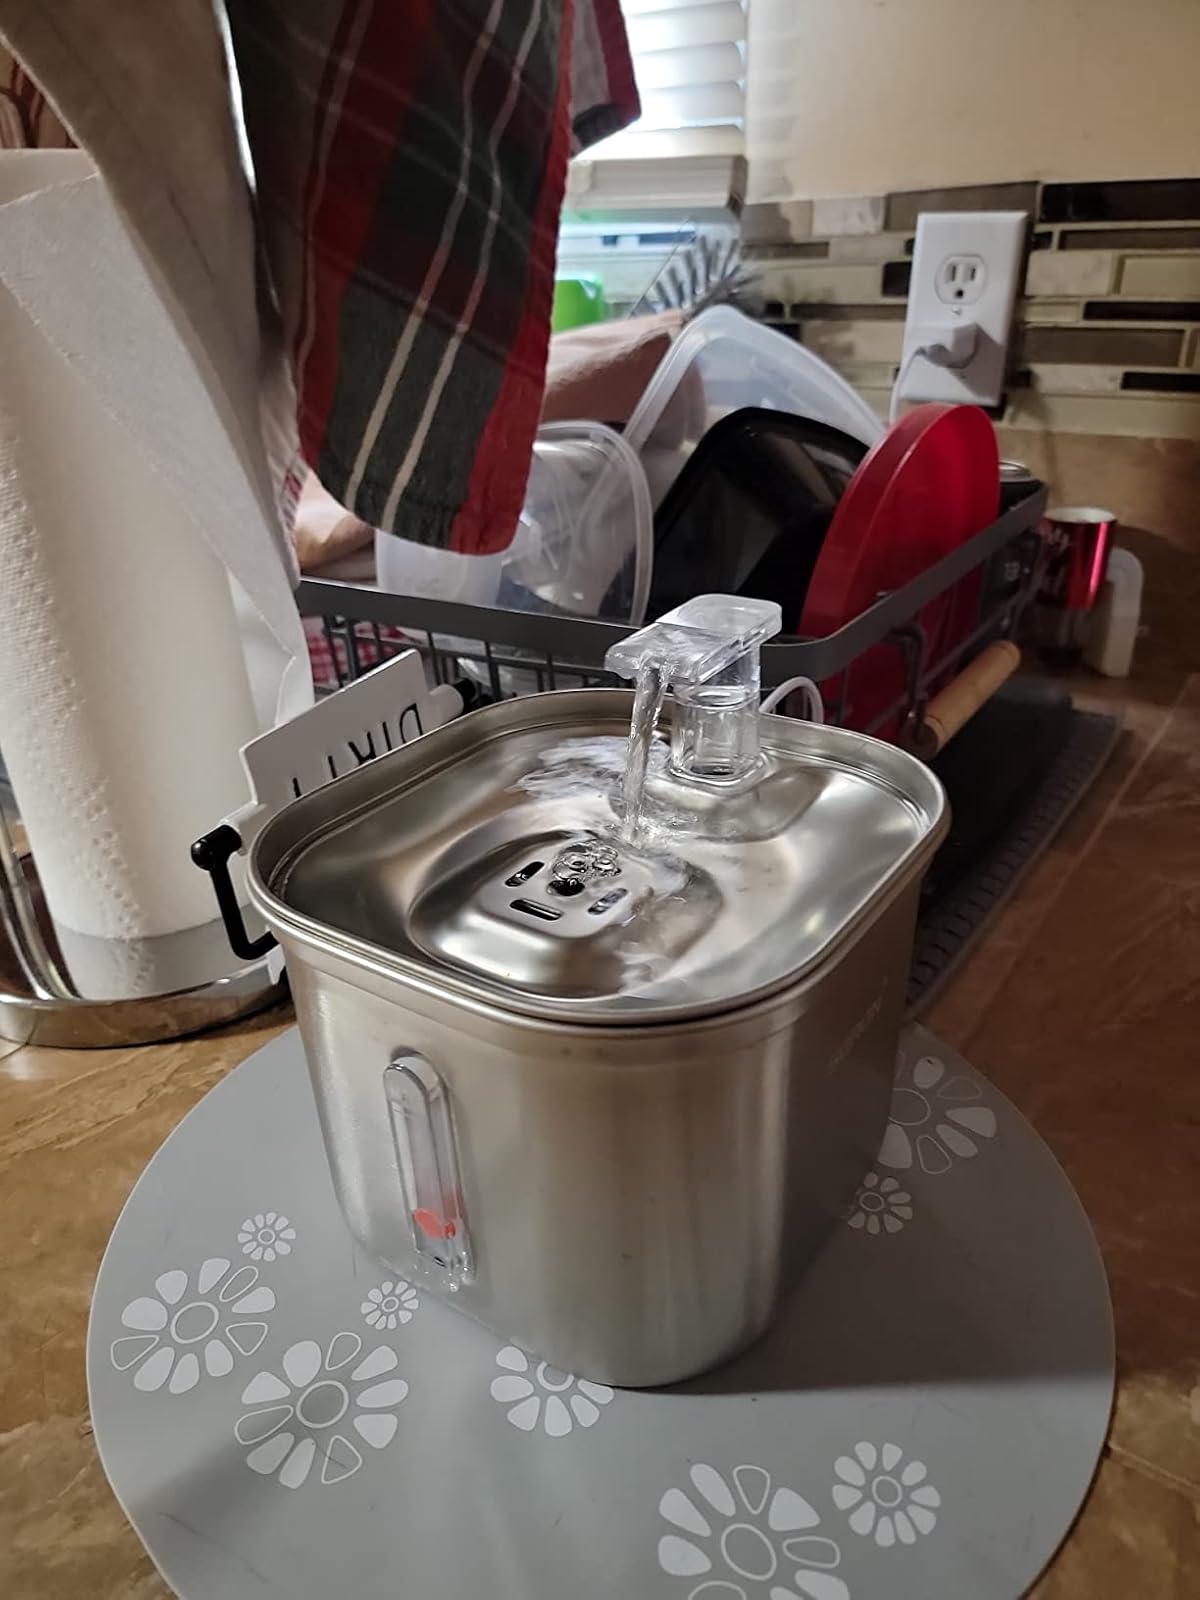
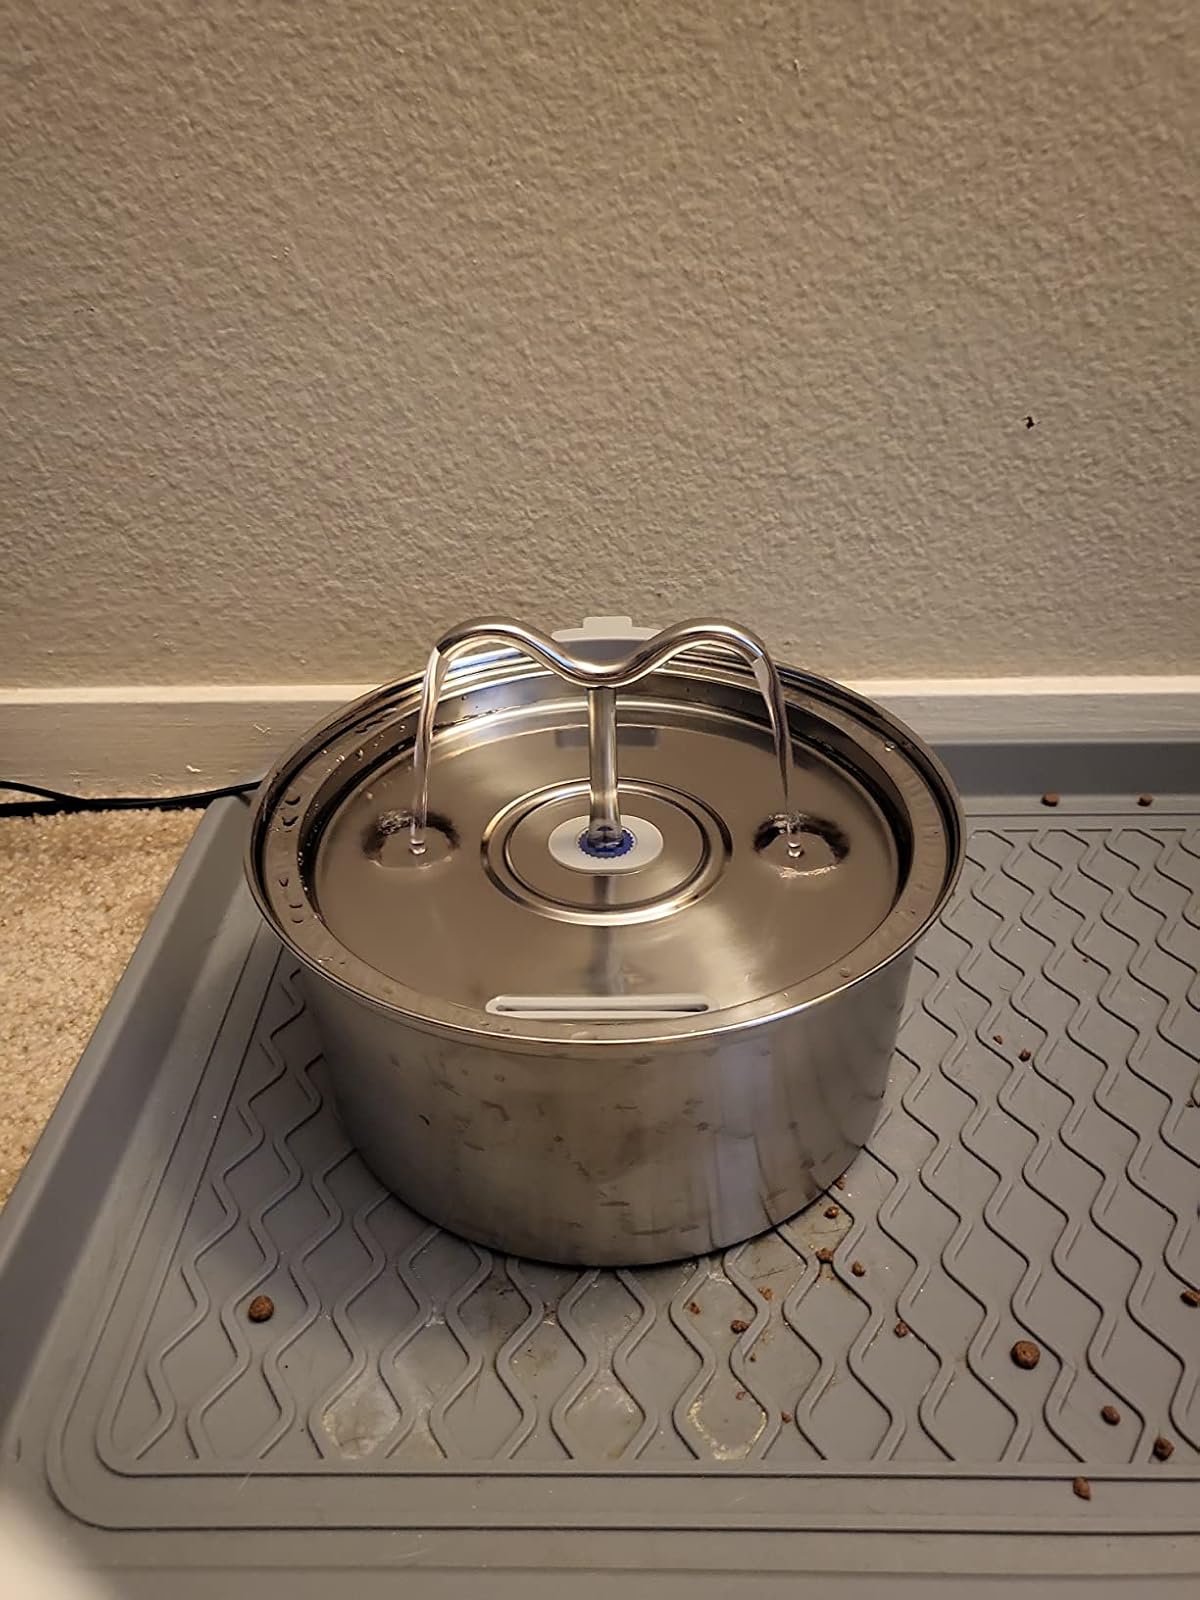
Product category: items_bowl
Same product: no